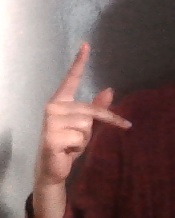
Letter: dha